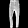
Label: Trouser